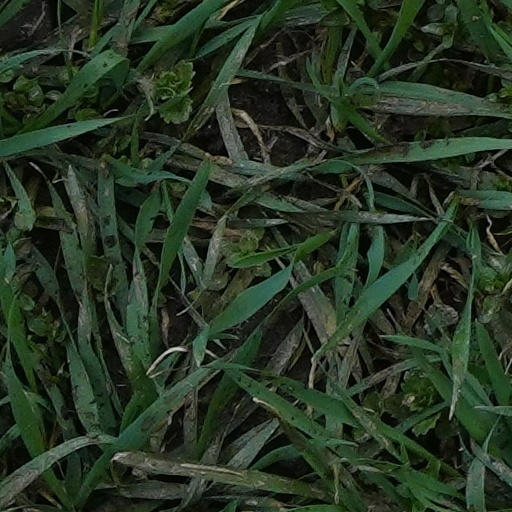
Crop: wheat